History of the Vancouver Canucks

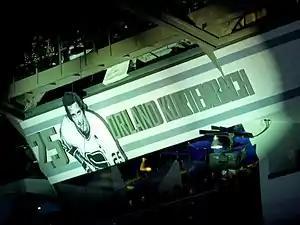
Orland Kurtenbach's plaque on the Canuck's Ring of Honour, which was established as a part of the franchise's 40th anniversary season.

The 2010–11 season began on October 9, 2010, with a pre-game ceremony to commemorate the team's 40-year anniversary. Henrik Sedin was officially named in the ceremony as the team's new captain, replacing Luongo, who had relinquished his captaincy in the off-season. The Canucks played the Los Angeles Kings, their first opponent in their inaugural season in 1970; both teams wore their original uniforms used in the Canucks' inaugural game. Throughout the season, the Canucks continued to celebrate their 40th anniversary with the creation of the "Ring of Honour", a permanent in-arena display commemorating their most significant players from past years. Four players were inducted during the campaign: Orland Kurtenbach, Kirk McLean, Thomas Gradin and Harold Snepsts. In December 2010, the Canucks also honoured Markus Naslund by retiring his number 19 jersey. Naslund had retired two years after leaving the Canucks in 2008.